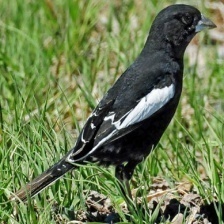
Species: LARK BUNTING
Scientific name: CALAMOSPIZA MELANOCORYS
ImageNet parent category: indigo_bunting